Sendhoora Devi

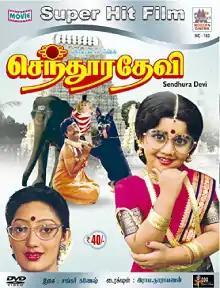
DVD cover

Sendhoora Devi (also spelled Senthura Devi) is a 1991 Indian Tamil-language children's comedy drama film directed by Rama Narayanan. The film stars Vivek, Kanaka and Shamili, with Senthil, Vennira Aadai Moorthy, Kumarimuthu and Kitty playing supporting roles. It was released on 22 June 1991.